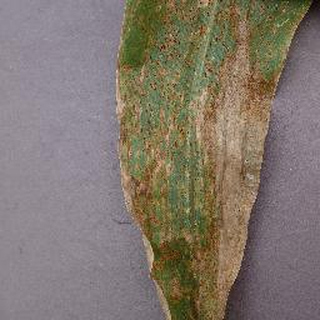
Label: corn_northern_leaf_blight